Battleground (American TV series)

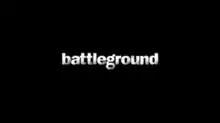

Battleground is a mockumentary comedy-drama television series created by J. D. Walsh streamed on Hulu. The show follows a group of political campaign staffers working to elect a dark horse candidate to the U.S. Senate in the battleground state of Wisconsin. Walsh serves as executive producer alongside Hagai Shaham and Marc Webb.